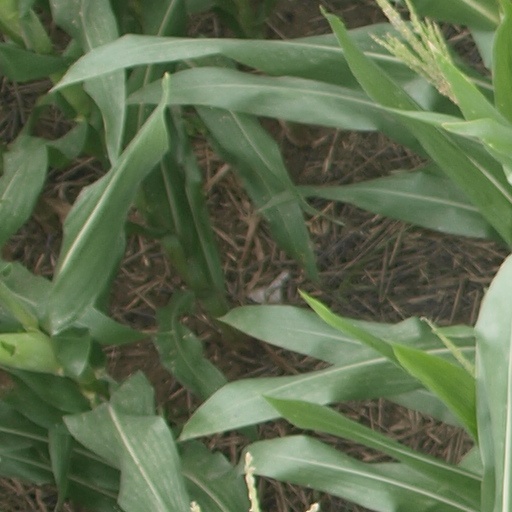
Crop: maize; corn